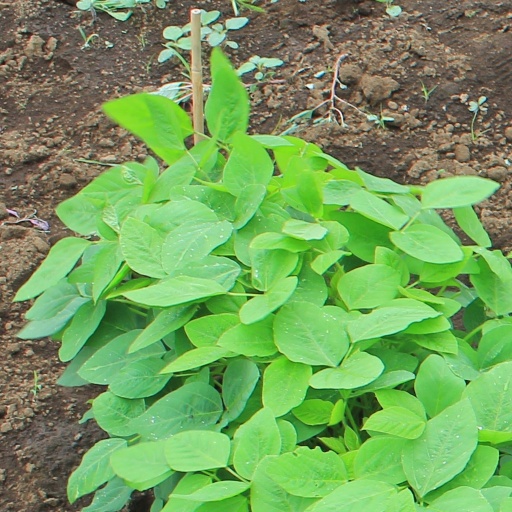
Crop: soybean